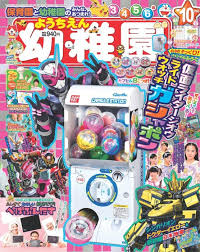
Waste category: paper